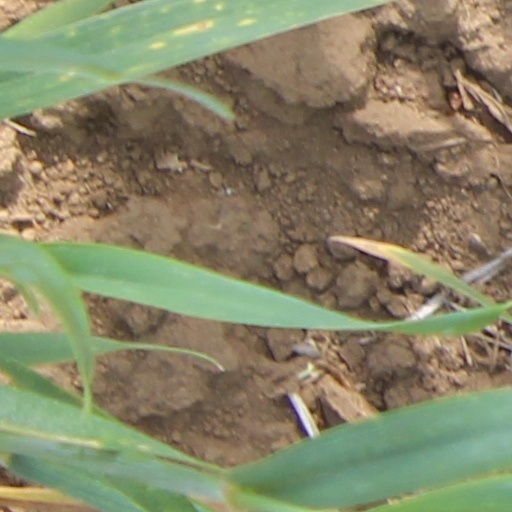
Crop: wheat